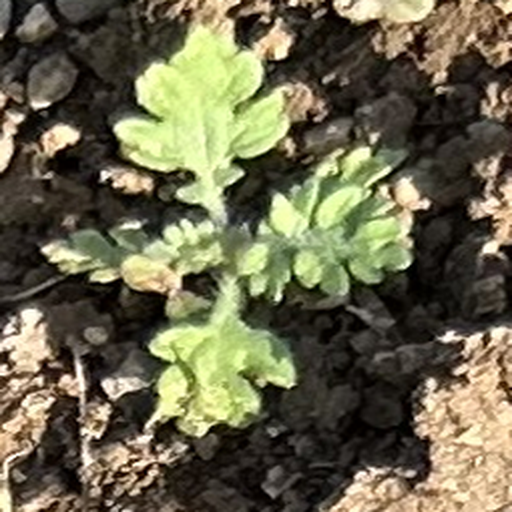
Weed species: Gajar_gavat_(Parthenium hysterophorus)